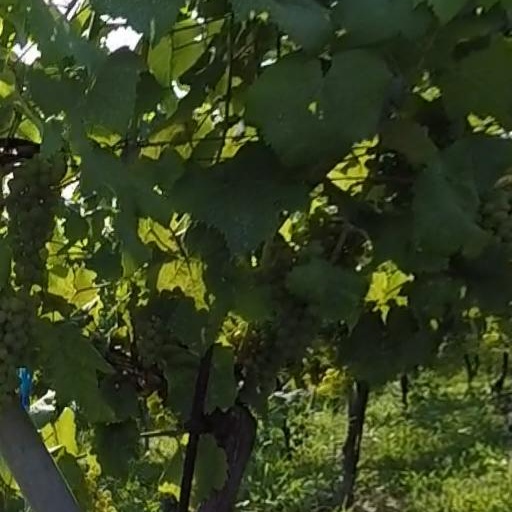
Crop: grape